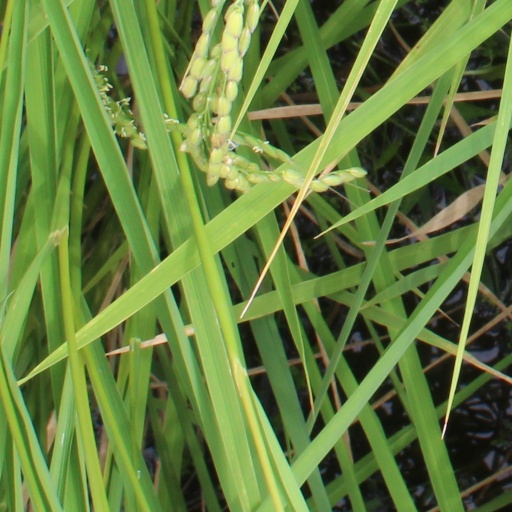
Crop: rice